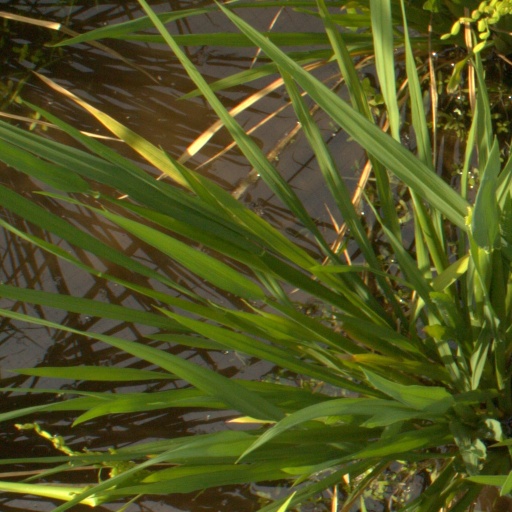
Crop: rice